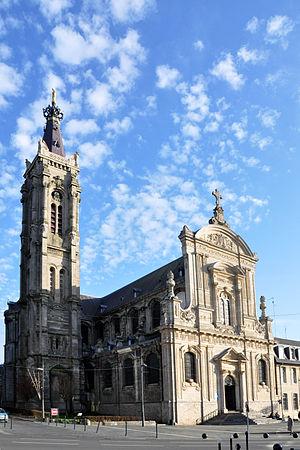
Cathédrale Notre-Dame de Grâce de Cambrai.
Henri Joseph de Baralle, né le 16 décembre 1827 à Cambrai et mort le 11 juin 1882 dans la même ville, est un architecte français.